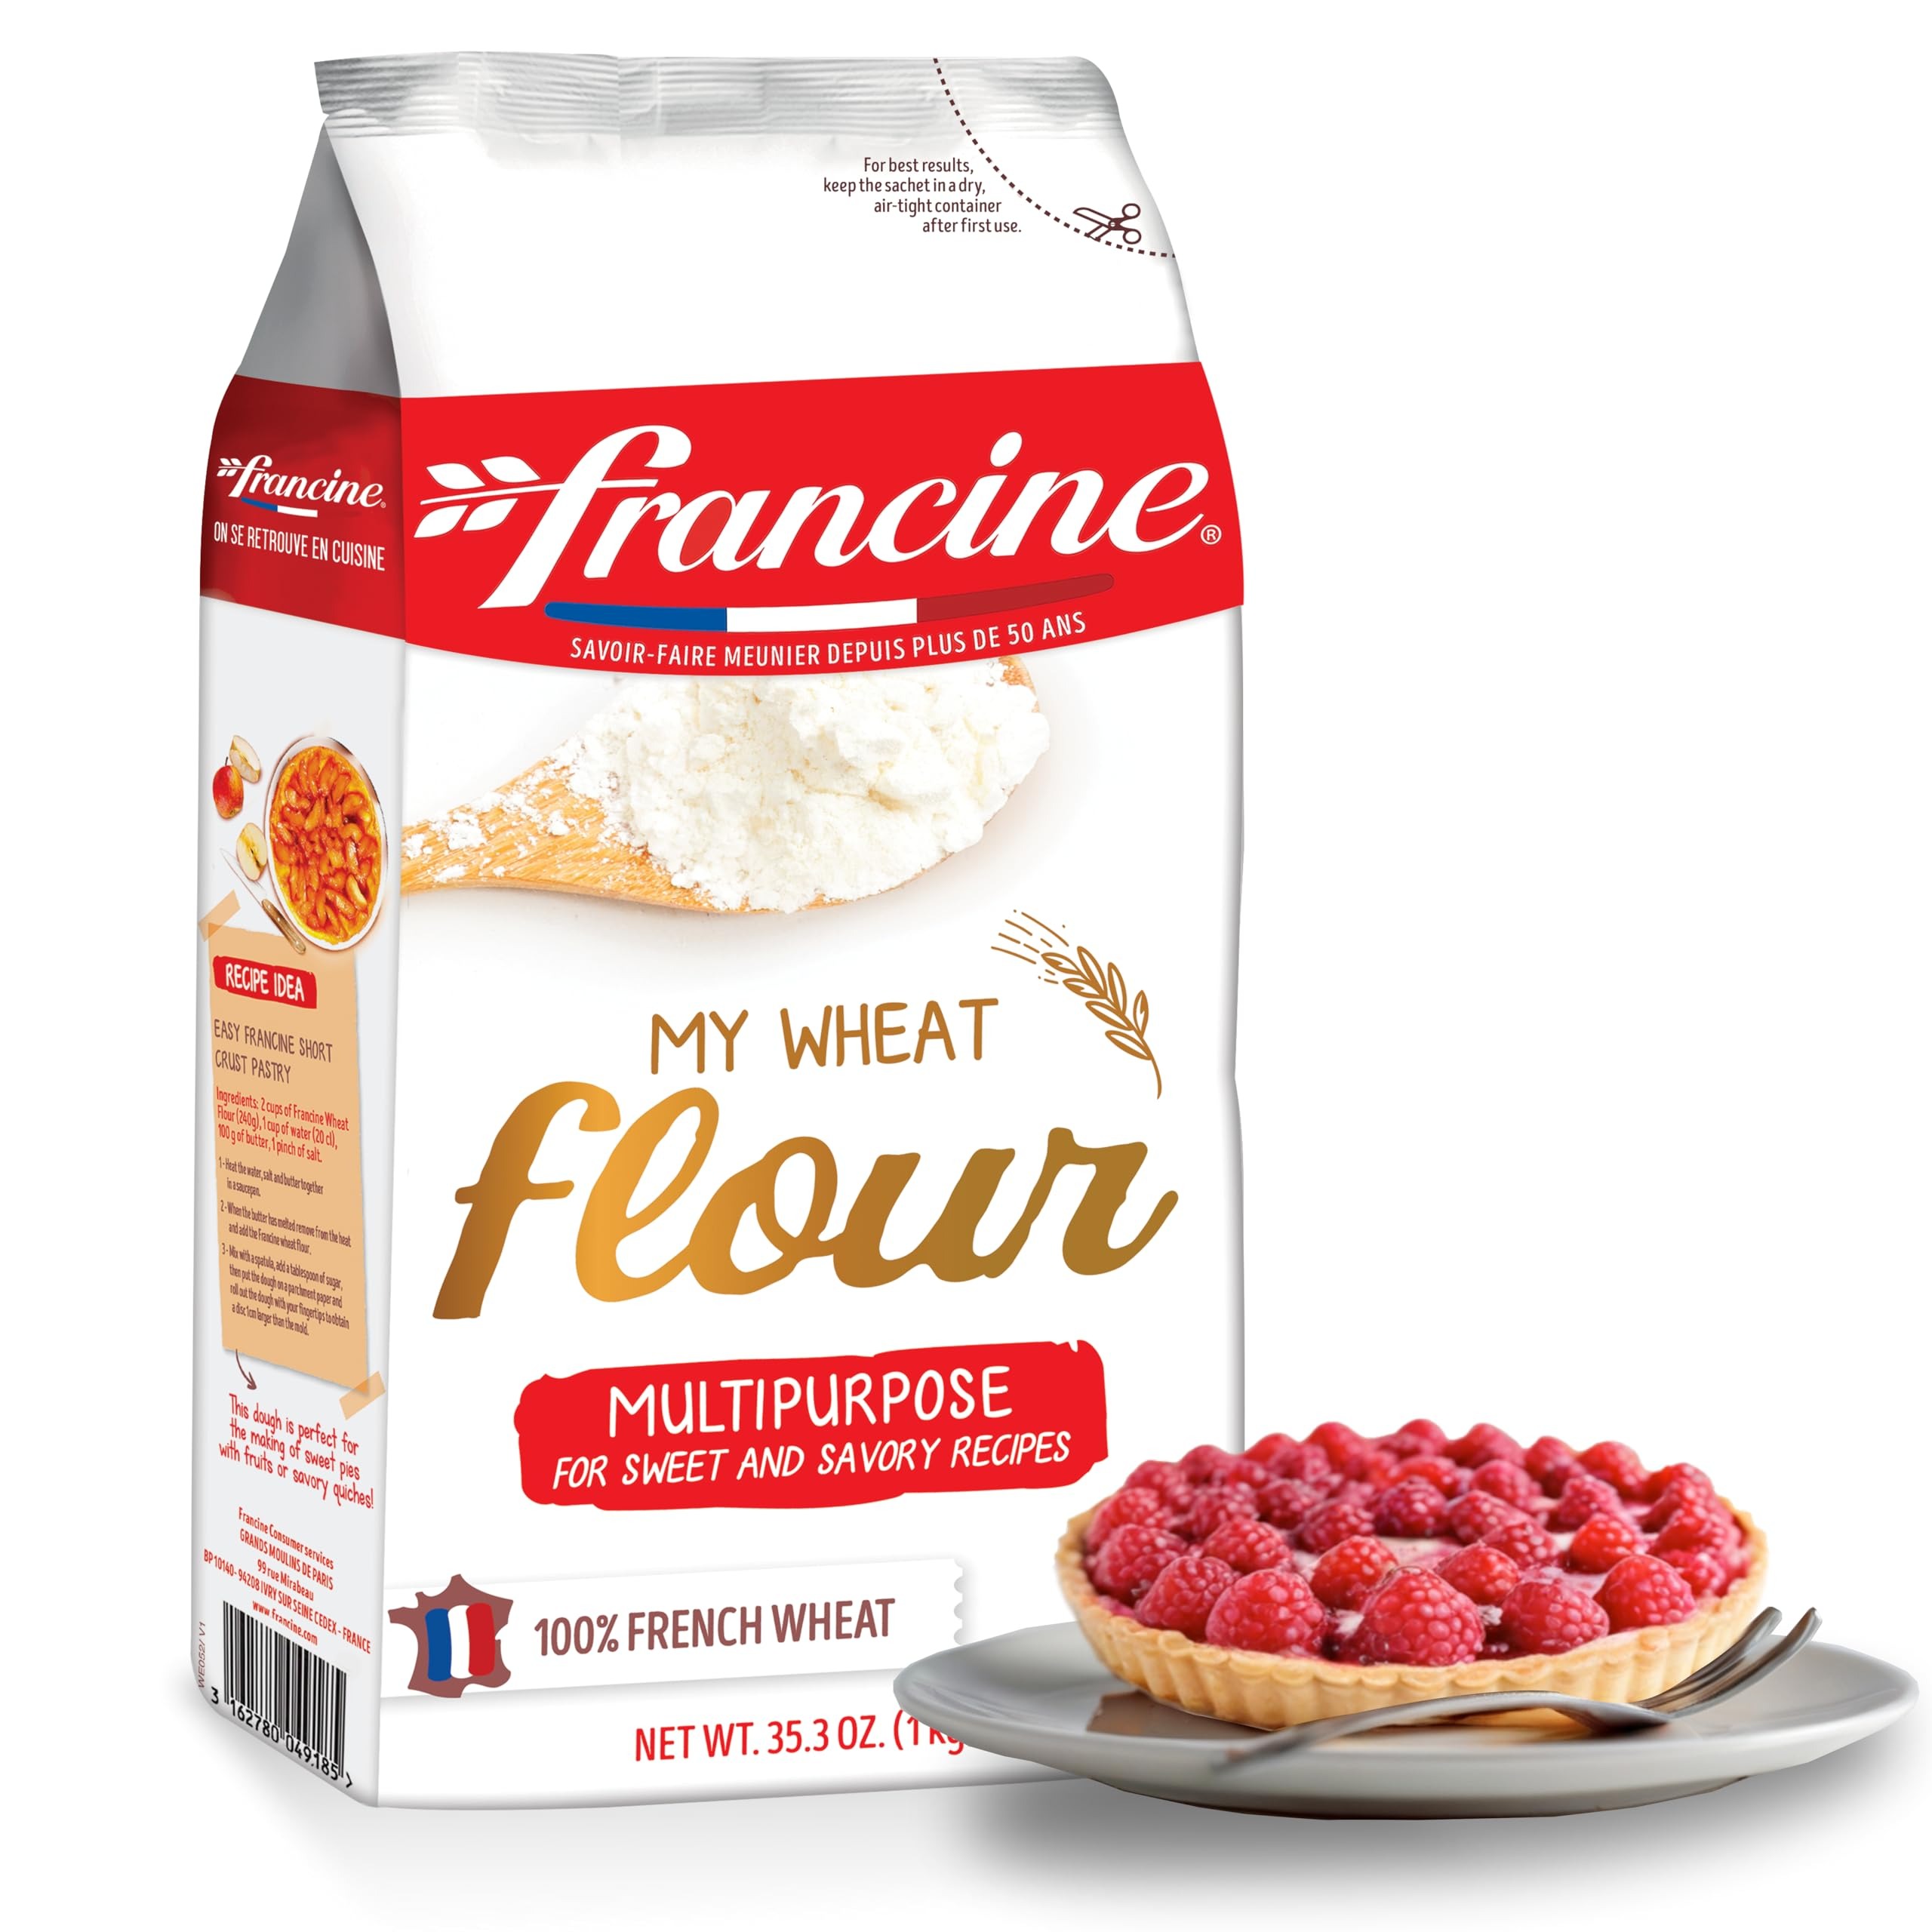
Item Name: Francine Farine de Ble Tous Usages - French All Purpose Wheat Flour - 2.2 lbs (1 Pack of 4)
Bullet Point 1: Best ally for everyday cooked meals
Bullet Point 2: Ideal for sweet or savoury receipts
Bullet Point 3: Made from 100% French wheat flour
Bullet Point 4: Product imported from France
Product Description: Francine Farine de Ble Tous Usages - French All Purpose Wheat Flour - 2.2 lbs (1 Pack of 4)
Value: 140.8
Unit: Ounce

Price: 23.97